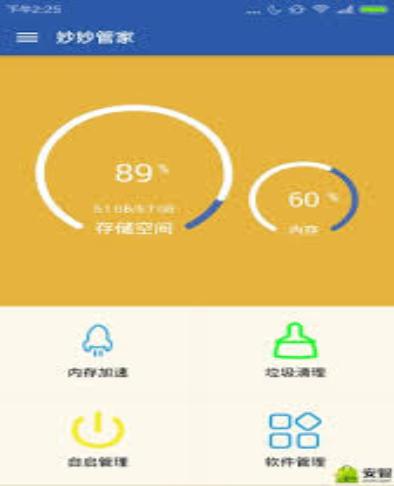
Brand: magicamah
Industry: Necessities